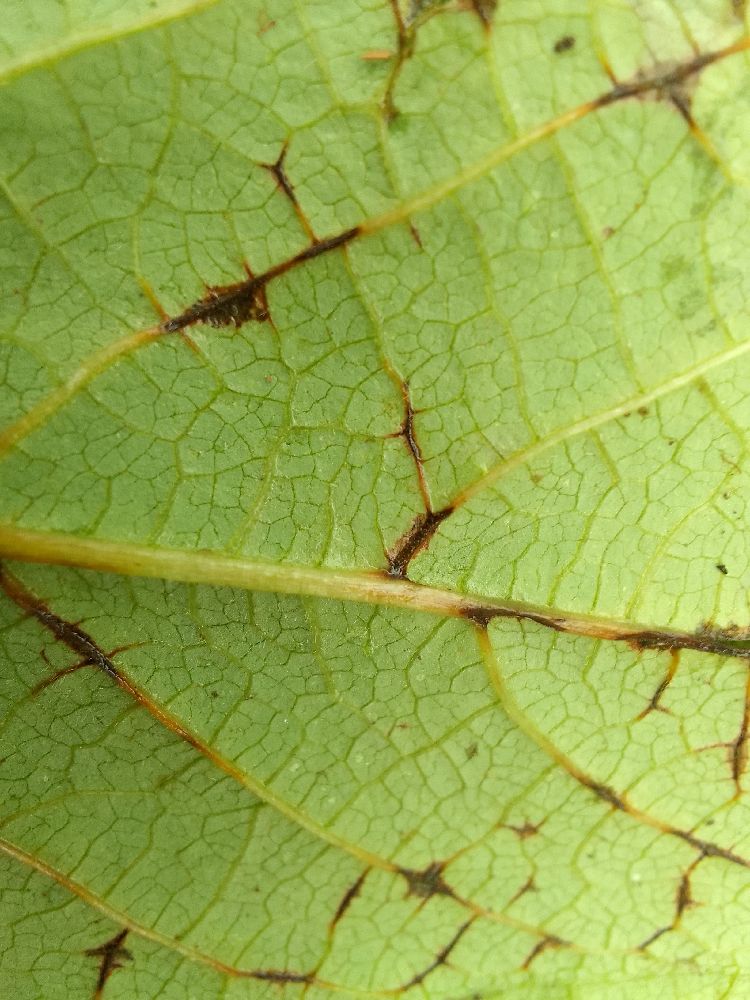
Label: anthracnose